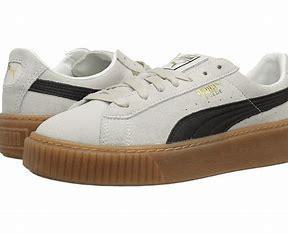
Brand: Puma
Model: Suede Platform